Tanner Scheppers

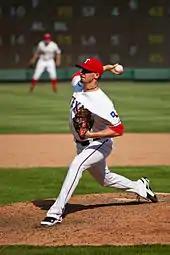
Scheppers pitching for the Rangers

Scheppers was chosen in the supplementary first round, with the 44th overall selection, of the 2009 Major League Baseball Draft by the Texas Rangers. Teams passed on him again due to injury concerns, as some believed he had a partially torn labrum, which would require surgery. Scheppers also was the pitching coach for the junior varsity baseball team at Trabuco Hills High School in Mission Viejo, California, for the 2009 season.